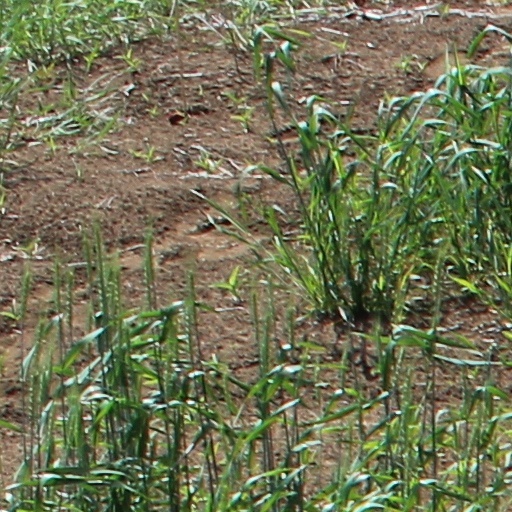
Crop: wheat